Casthanaea

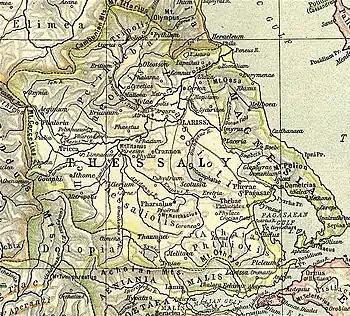
Map showing ancient Thessaly. Casthanaea is shown on the coast of Magnesia.

Casthanaea or Casthanea or Kasthanaia or Kasthaneia or Castanea or Kastanaia (Κασταναία) was a town and polis (city-state) of Ancient Magnesia, at the foot of Mount Pelium, with a temple of Aphrodite Casthanitis. It is mentioned by Herodotus in his account of the terrible storm which the fleet of Xerxes I experienced off this part of the coast. and by Pliny. It was from this town that the chestnut tree, which still abounds on the eastern side of Mt. Pelium, derived its name in Greek and the modern languages of Europe. Its location is below the modern village of Keramidi.